Salesforce Tower Chicago

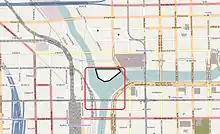
Map depicting Wolf Point (area owned by the Kennedy family in black, with approximate area of the historical Wolf Point settlement in red)

On January 26, 2012, the "Chicago Sun-Times" broke the story that the Kennedy family was planning a three-tower development at Wolf Point. On May 8, 2012, Chicago Alderman Brendan Reilly announced that a three-tower proposal for Wolf Point had been made including buildings of approximately , and and that plans would be made public on May 29. The South Tower would be the tallest of these buildings.